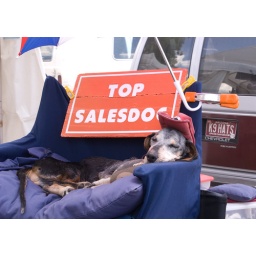
Cute dog who was wearing his K9 hat in downtown Prescott, AZ.